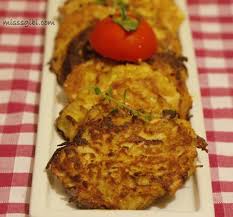
Yemek: mucver